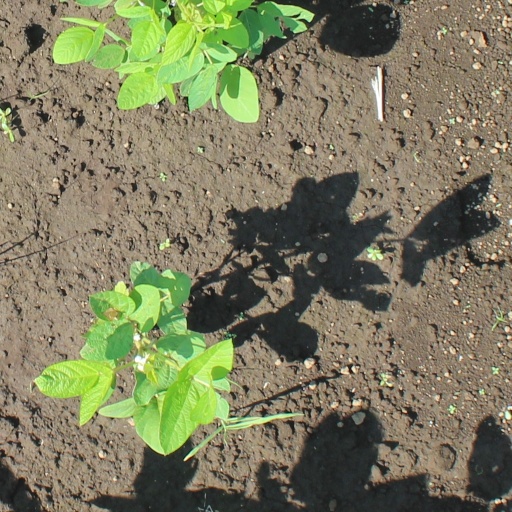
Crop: soybean